Question: Please indicate a possible affordance area of the bench that can be used for sitting
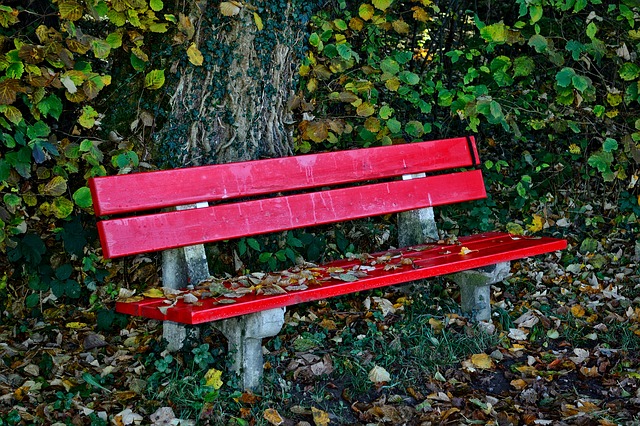
Answer: [120.5, 227, 562.5, 312]